Protein inhibitor of activated STAT

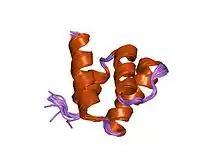
p53 binding domain of PIAS-1.

The N-terminal scaffold attachment factor-A/B, acinus and PIAS (SAP) domain is found in all PIAS proteins. It is composed of four alpha helices. It binds to areas of chromatin that are rich in adenine (A) and thymine (T). These A/T rich regions are known as matrix-attachment regions. Once bound, the matrix-attachment regions anchor loops of chromatin to the nuclear matrix. The nuclear matrix is a structure within the nucleus where it is thought that transcription regulation takes place. SAP also binds to p53.